Ospreys (rugby union)

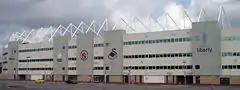
Liberty Stadium

In their first two seasons, the Ospreys shared their home games between St Helen's (home ground of Swansea RFC) and The Gnoll (home ground of Neath RFC). Since their third season in 2005–06, they have played at the purpose-built 20,000 seat Swansea.com Stadium (originally the Liberty stadium) in Landore, Swansea, which is shared with Swansea City. The Swansea.com Stadium, with double the capacity of St Helen's, has seen a capacity crowd for the matches against international tourists Australia 'A' team (1 November 2006) and against local rivals the Scarlets. On 12 November 2010 the team played their first competitive fixture at the Brewery Field home ground of Bridgend Ravens in the Anglo-Welsh Cup.